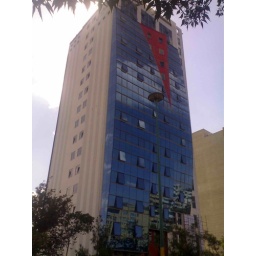
Azarbayjan tower in 17 shahrivar street of tabriz